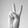
ASL letter: V